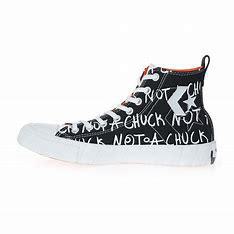
Brand: Converse
Model: UNT1TL3D